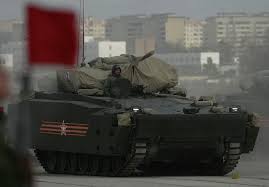
Label: BMP